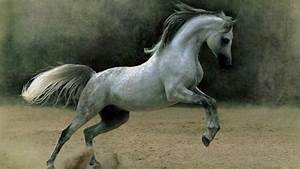
Label: cavallo